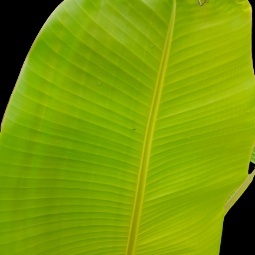
Label: Zinc